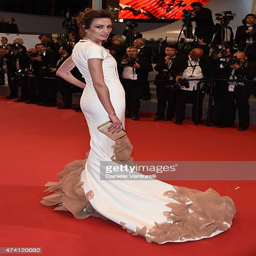
person attends person during festival